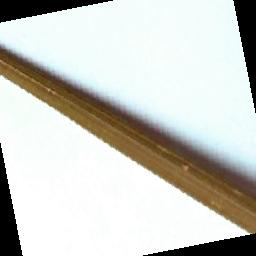
Label: Rice___Leaf_Blast